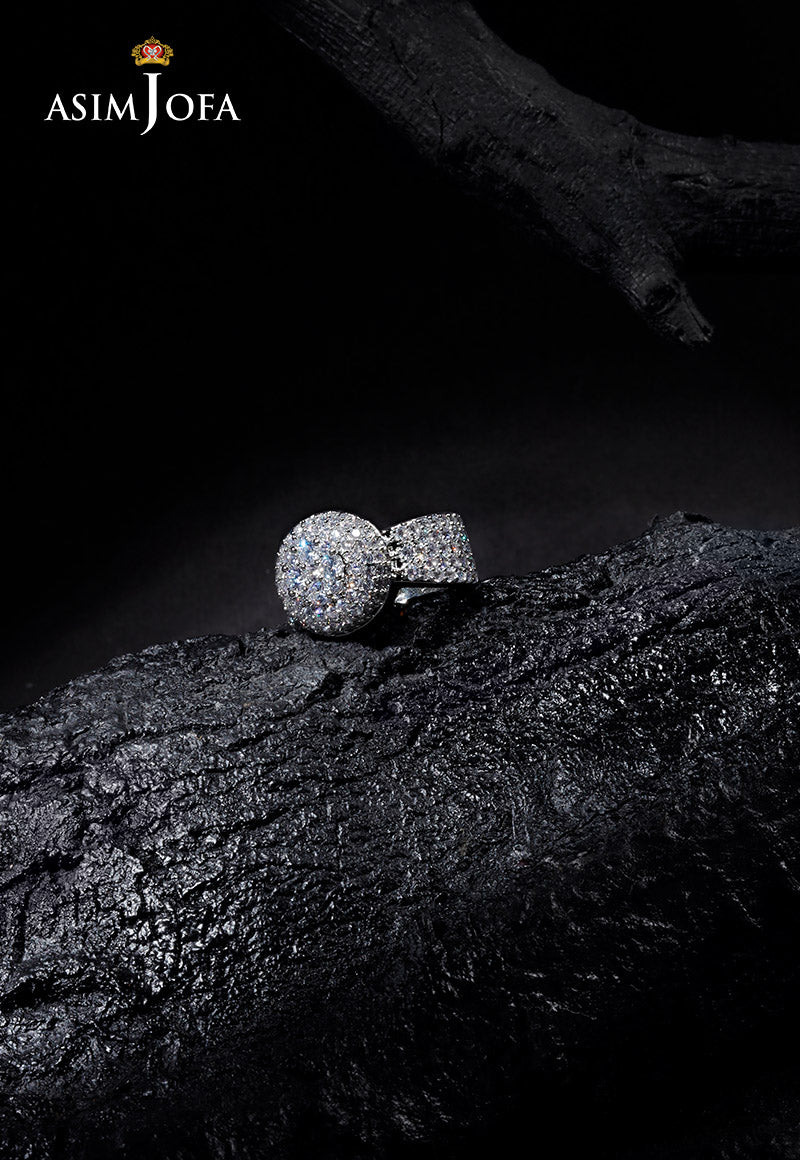
silver diamond ring